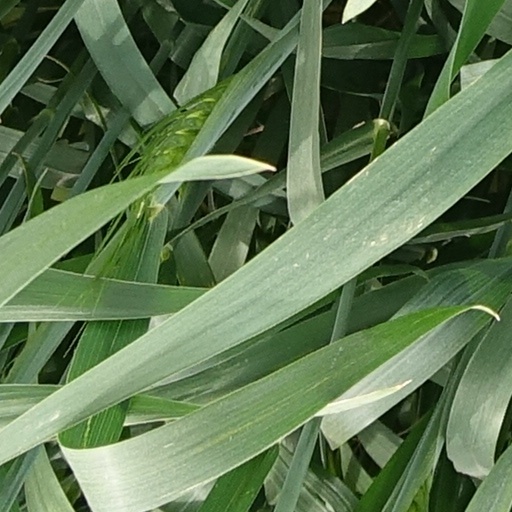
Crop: wheat